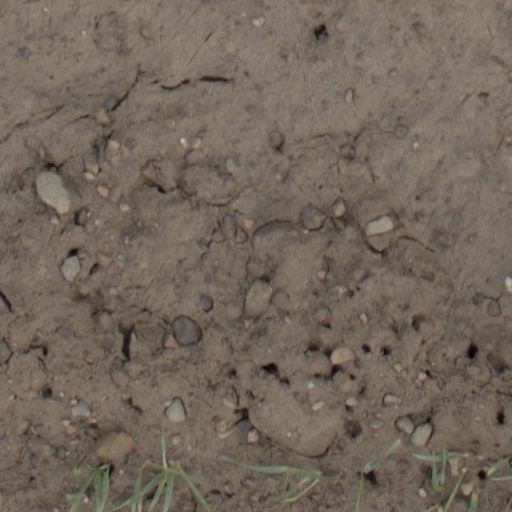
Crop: wheat